Tatsuya Tsuboi

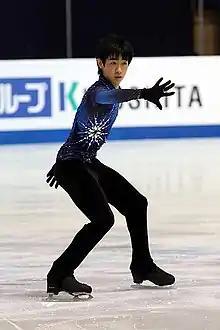
Tsuboi at the 2019 World Junior Championships

Tsuboi did not compete on the 2018–19 Junior Grand Prix, but won the junior silver medal at the Asian Open Trophy. He won gold at the 2018–19 Japan Junior Championships, and finished seventh at the senior level, as a result of which he was assigned to compete at the 2019 World Junior Championships. Tsuboi finished fourteenth there. Then, he was invited to skate in the gala at the 2019 World Team Trophy as the reigning Japan junior national champion.